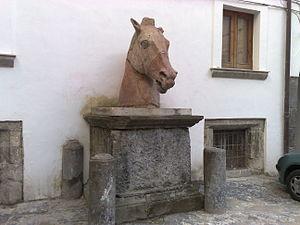
Diomede Iᵉʳ Carafa, comte de Maddaloni est un homme politique et un auteur italien du XVᵉ siècle.
Le Palazzo Diomede Carafa, également connu sous le nom de Palazzo Santangelo, ou Santagelo Carafa, est un palais monumental de la Renaissance situé sur la Via San Biagio dei Librai, dans le centre de Naples. En face de la façade se trouve l'église de San Nicola a Nilo; sur le flanc oriental, à travers un vicolo du même nom, se trouve l'église Santi Filippo e Giacomo.